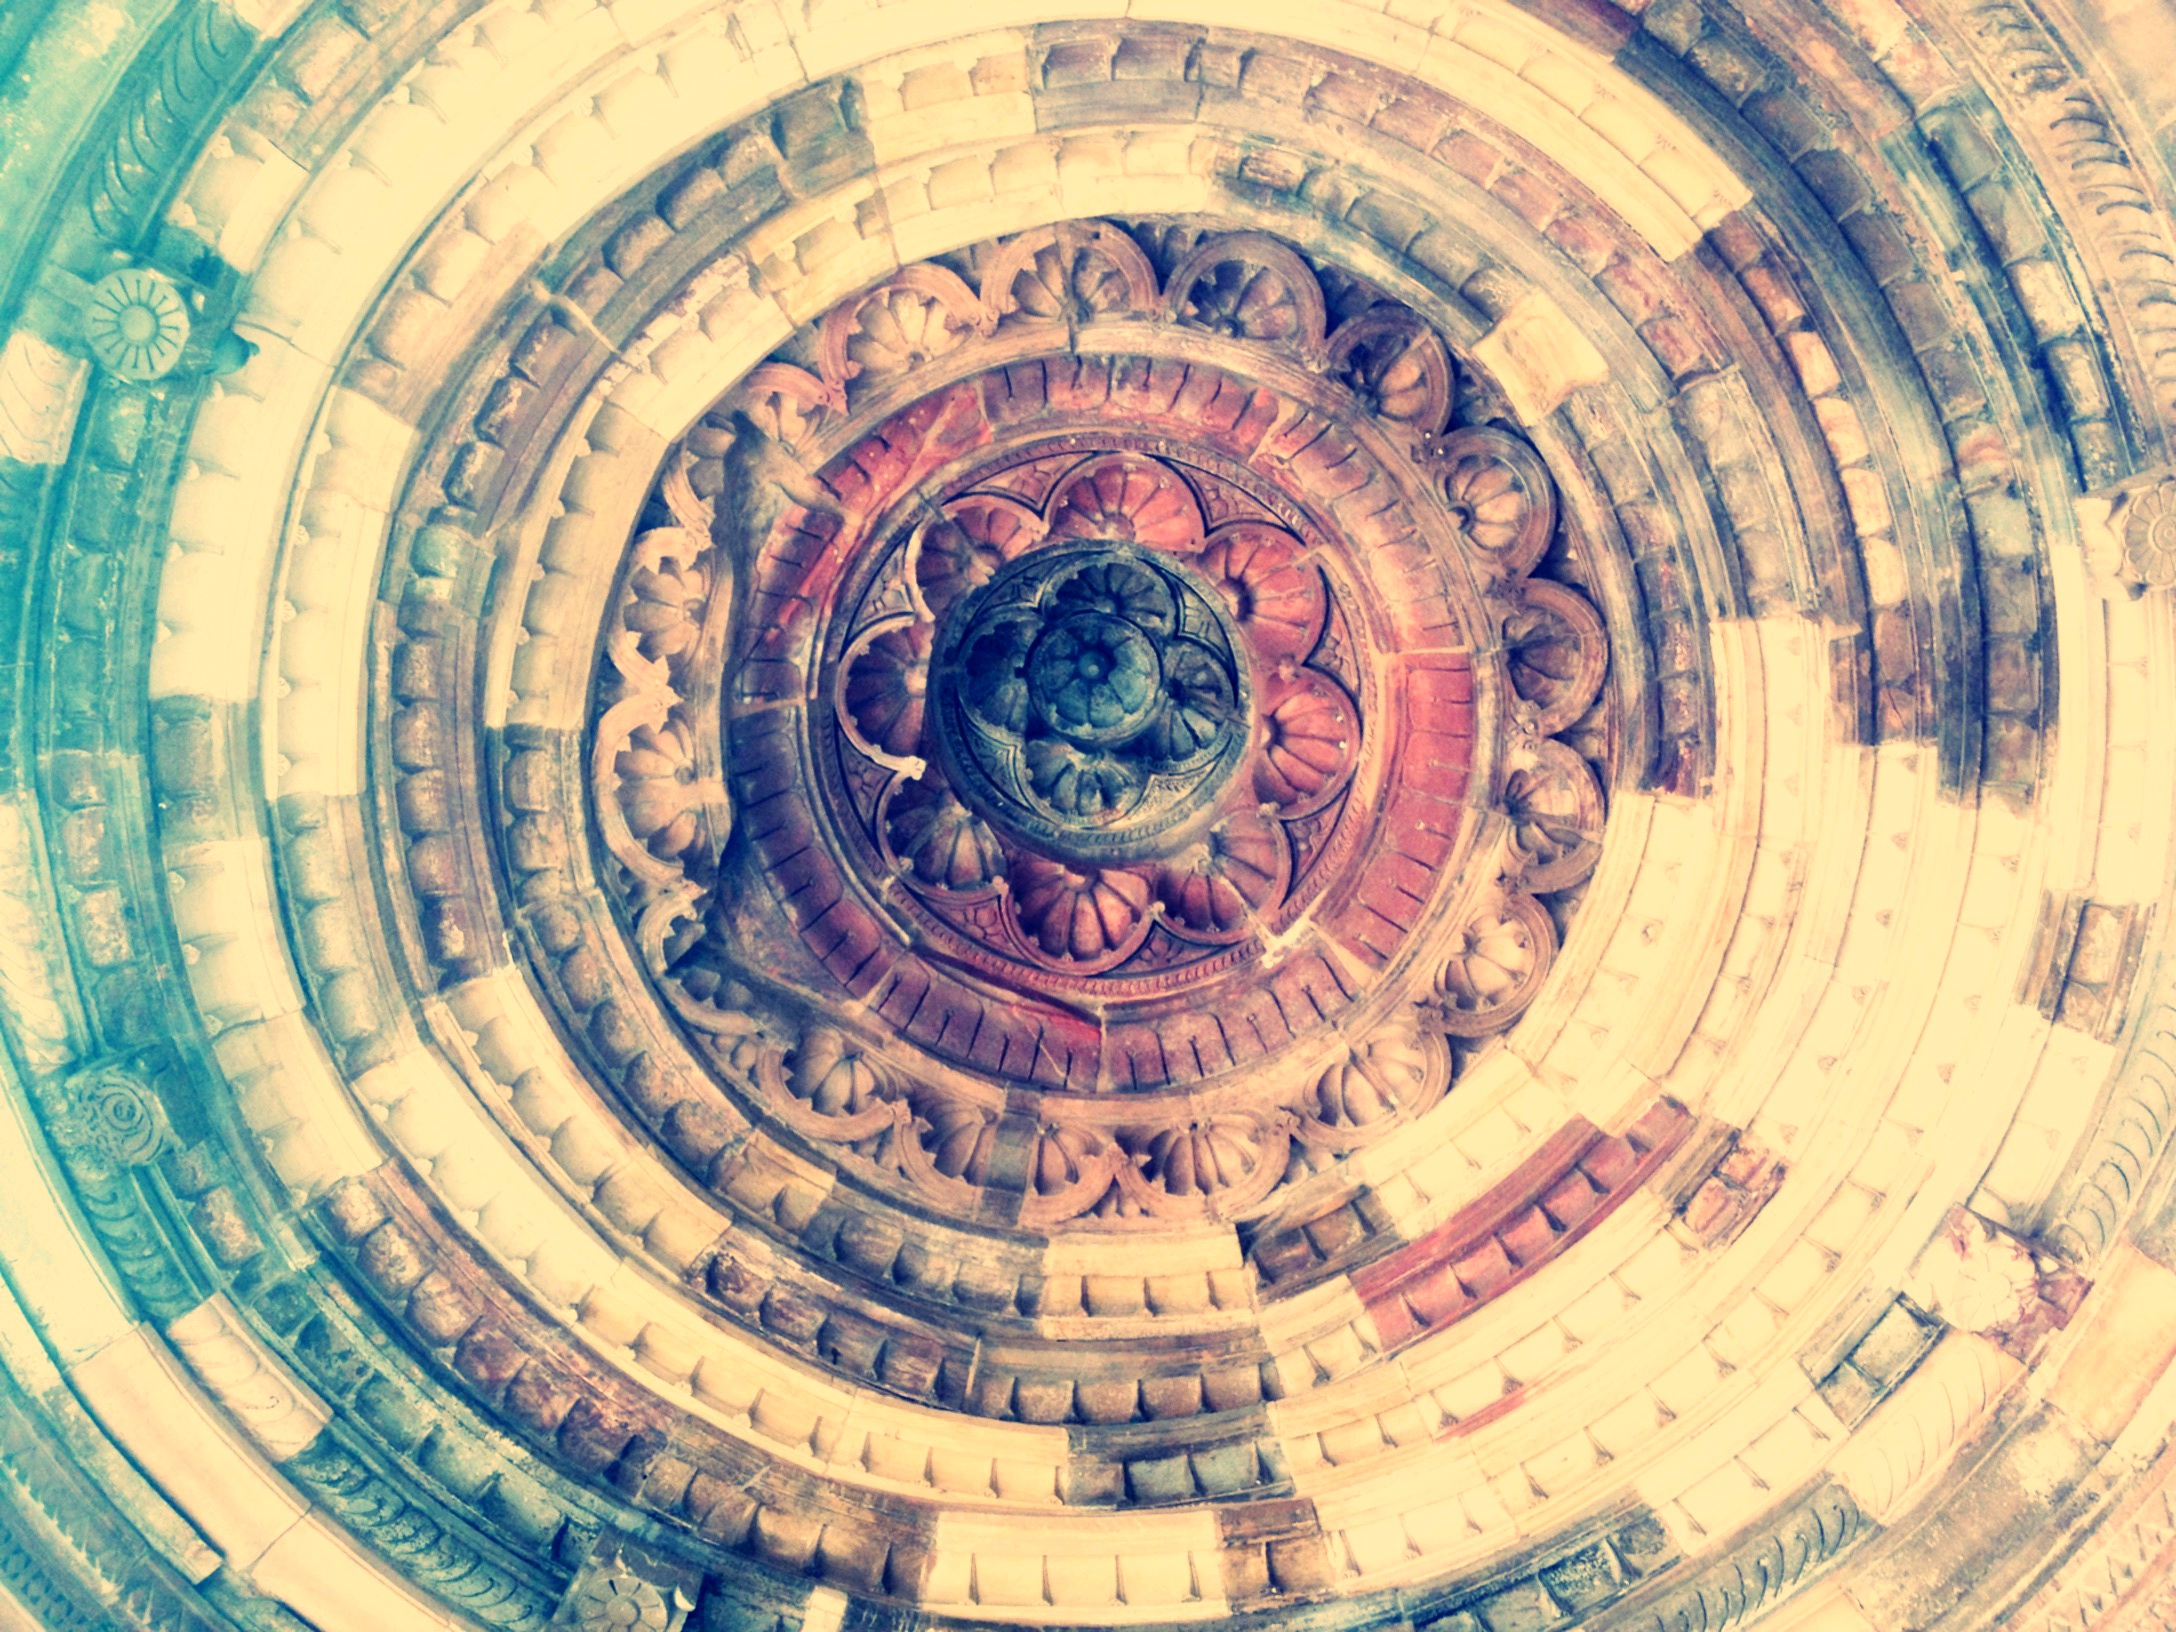
structure, spiral, stadium, circle, art, symmetry, dome, shape, archaeological site, man made object, ancient history, maya civilization